Camille Foucaux

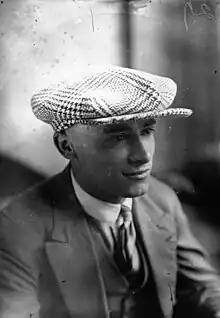

Camille Foucaux (22 April 1906 – 21 October 1976) was a French racing cyclist. He rode in the 1929 Tour de France.